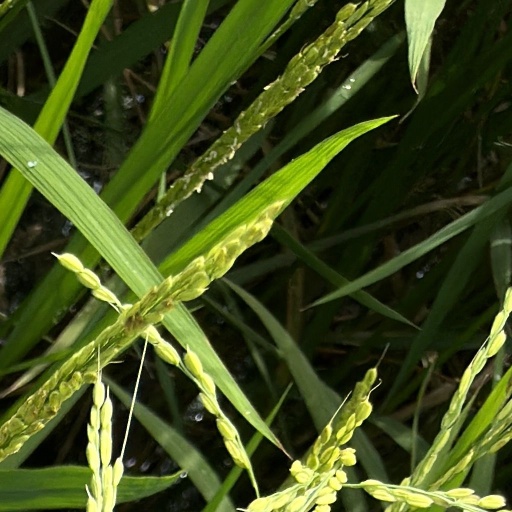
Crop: rice